Eugene W. Chafin

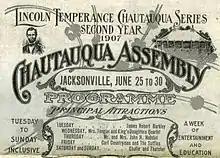
The program for a Chautauqua movement lecture that featured Chafin

Eugene Wilder Chafin was born on November 1, 1852, to Samuel Evans Chafin and Betsy Almira Pollard, on his family's farm in between East Troy and Mukwonago, Wisconsin. Chafin attended the University of Wisconsin–Madison and graduated on June 17, 1875, with a law degree and during his education shared a room with future Governor, Senator, and presidential candidate Robert M. La Follette. From 1875 to 1901 he practiced law in Waukesha, Wisconsin. On November 24, 1881, he married Carrie Arvila Hunkins and later had two children with her, one that died after birth on February 22, 1884 and Desdemona Eleanor on March 17, 1893.